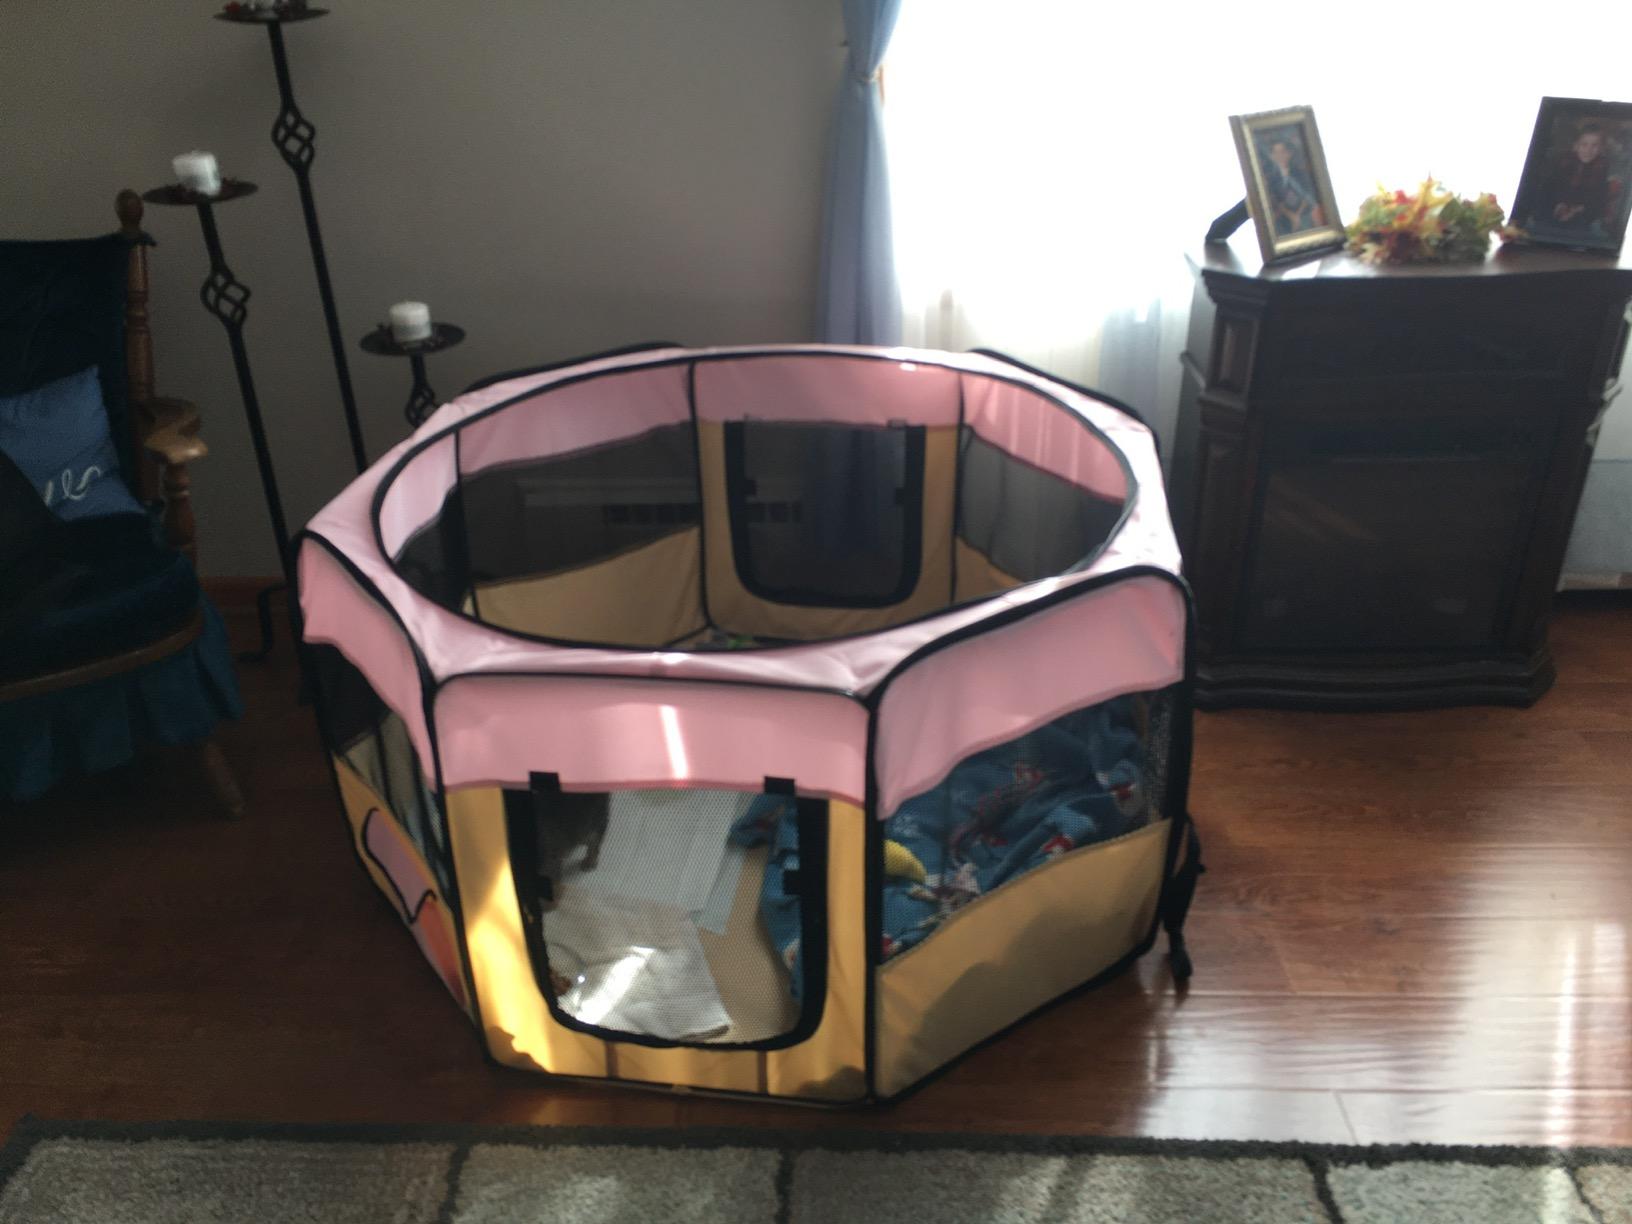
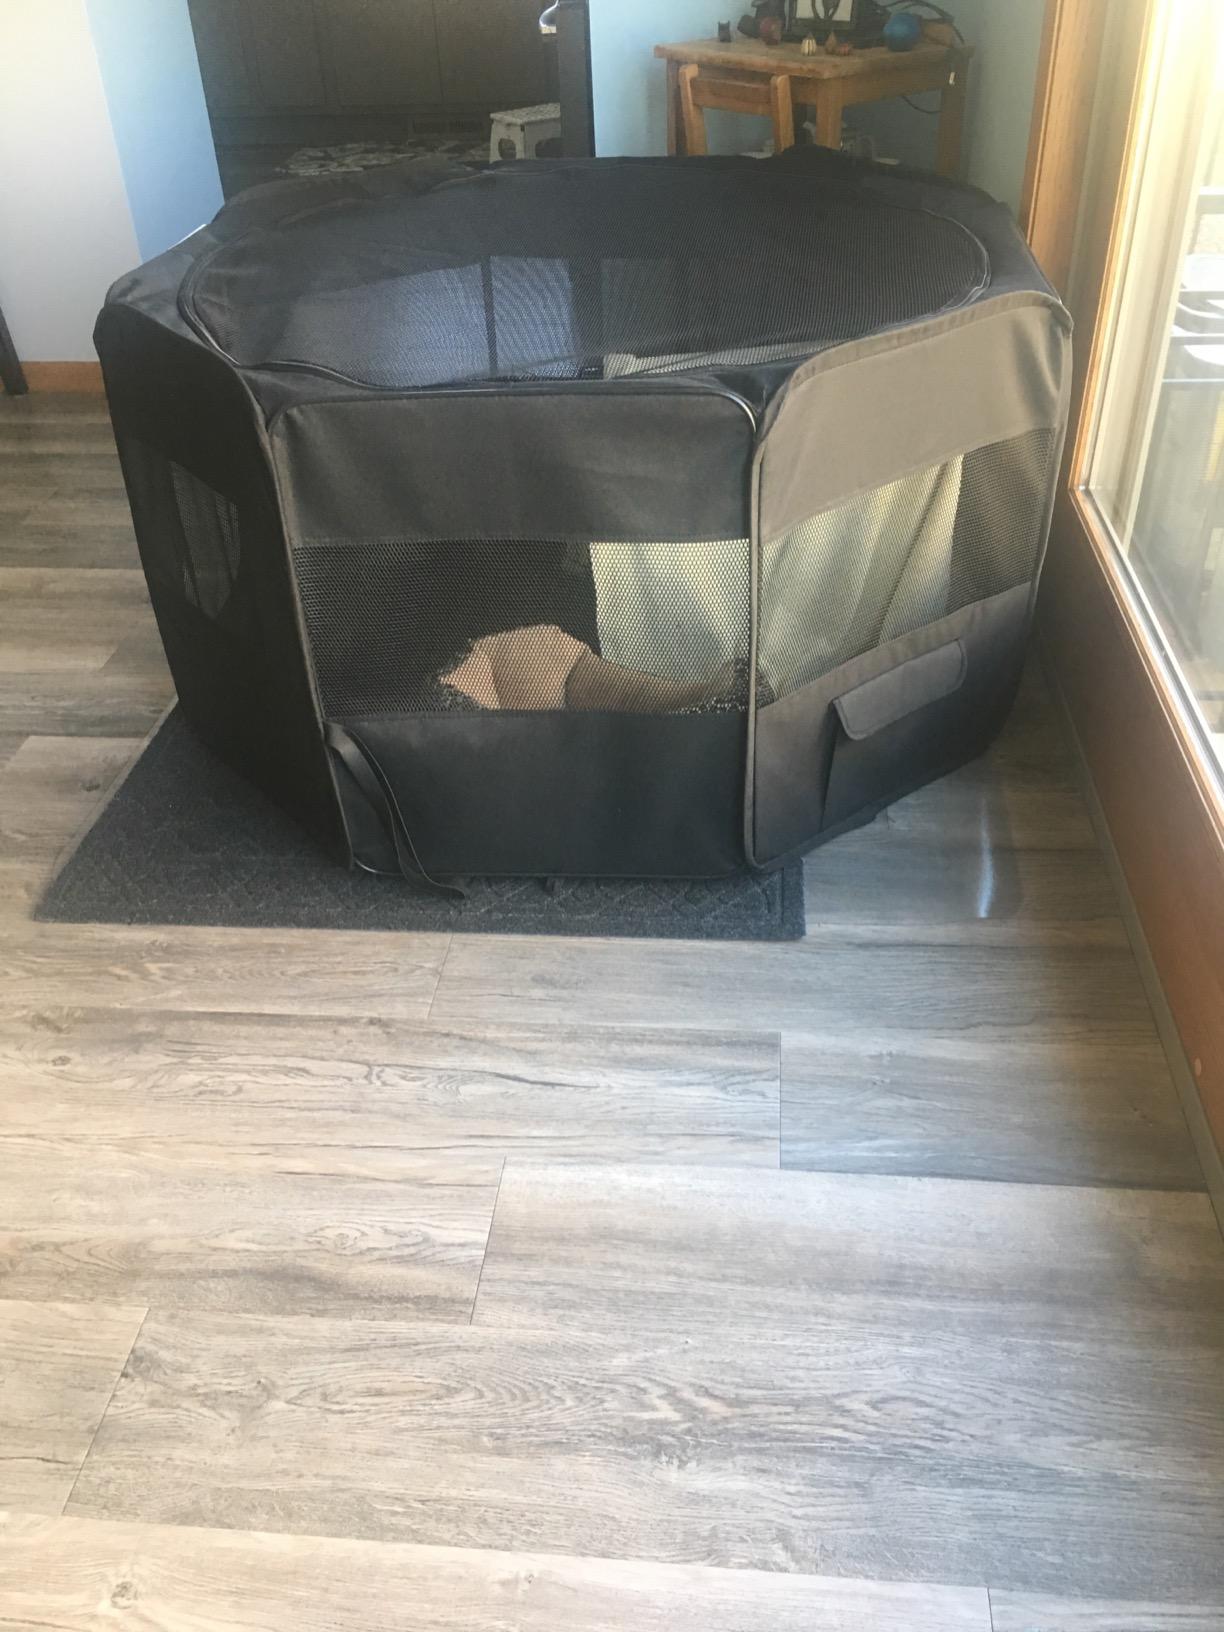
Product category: items_kennel
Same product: no